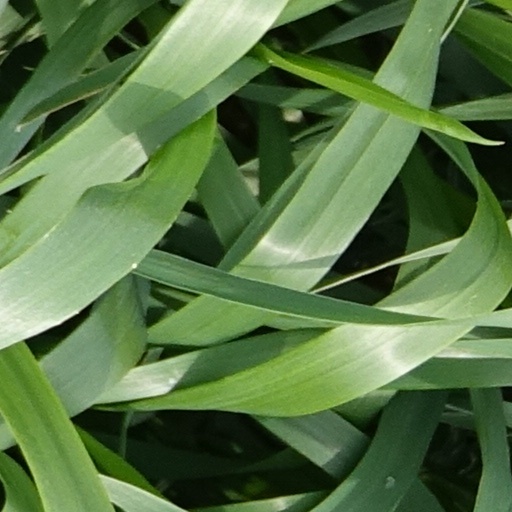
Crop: wheat